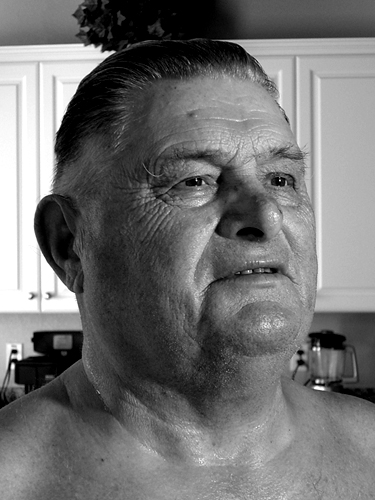
Gender: men